Adventure Island: The Beginning

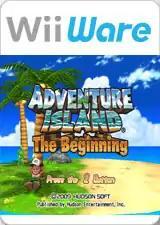

Adventure Island: The Beginning, known in Japan as , is a platform game released for the Wii's WiiWare service. It was developed and published by Hudson Soft.